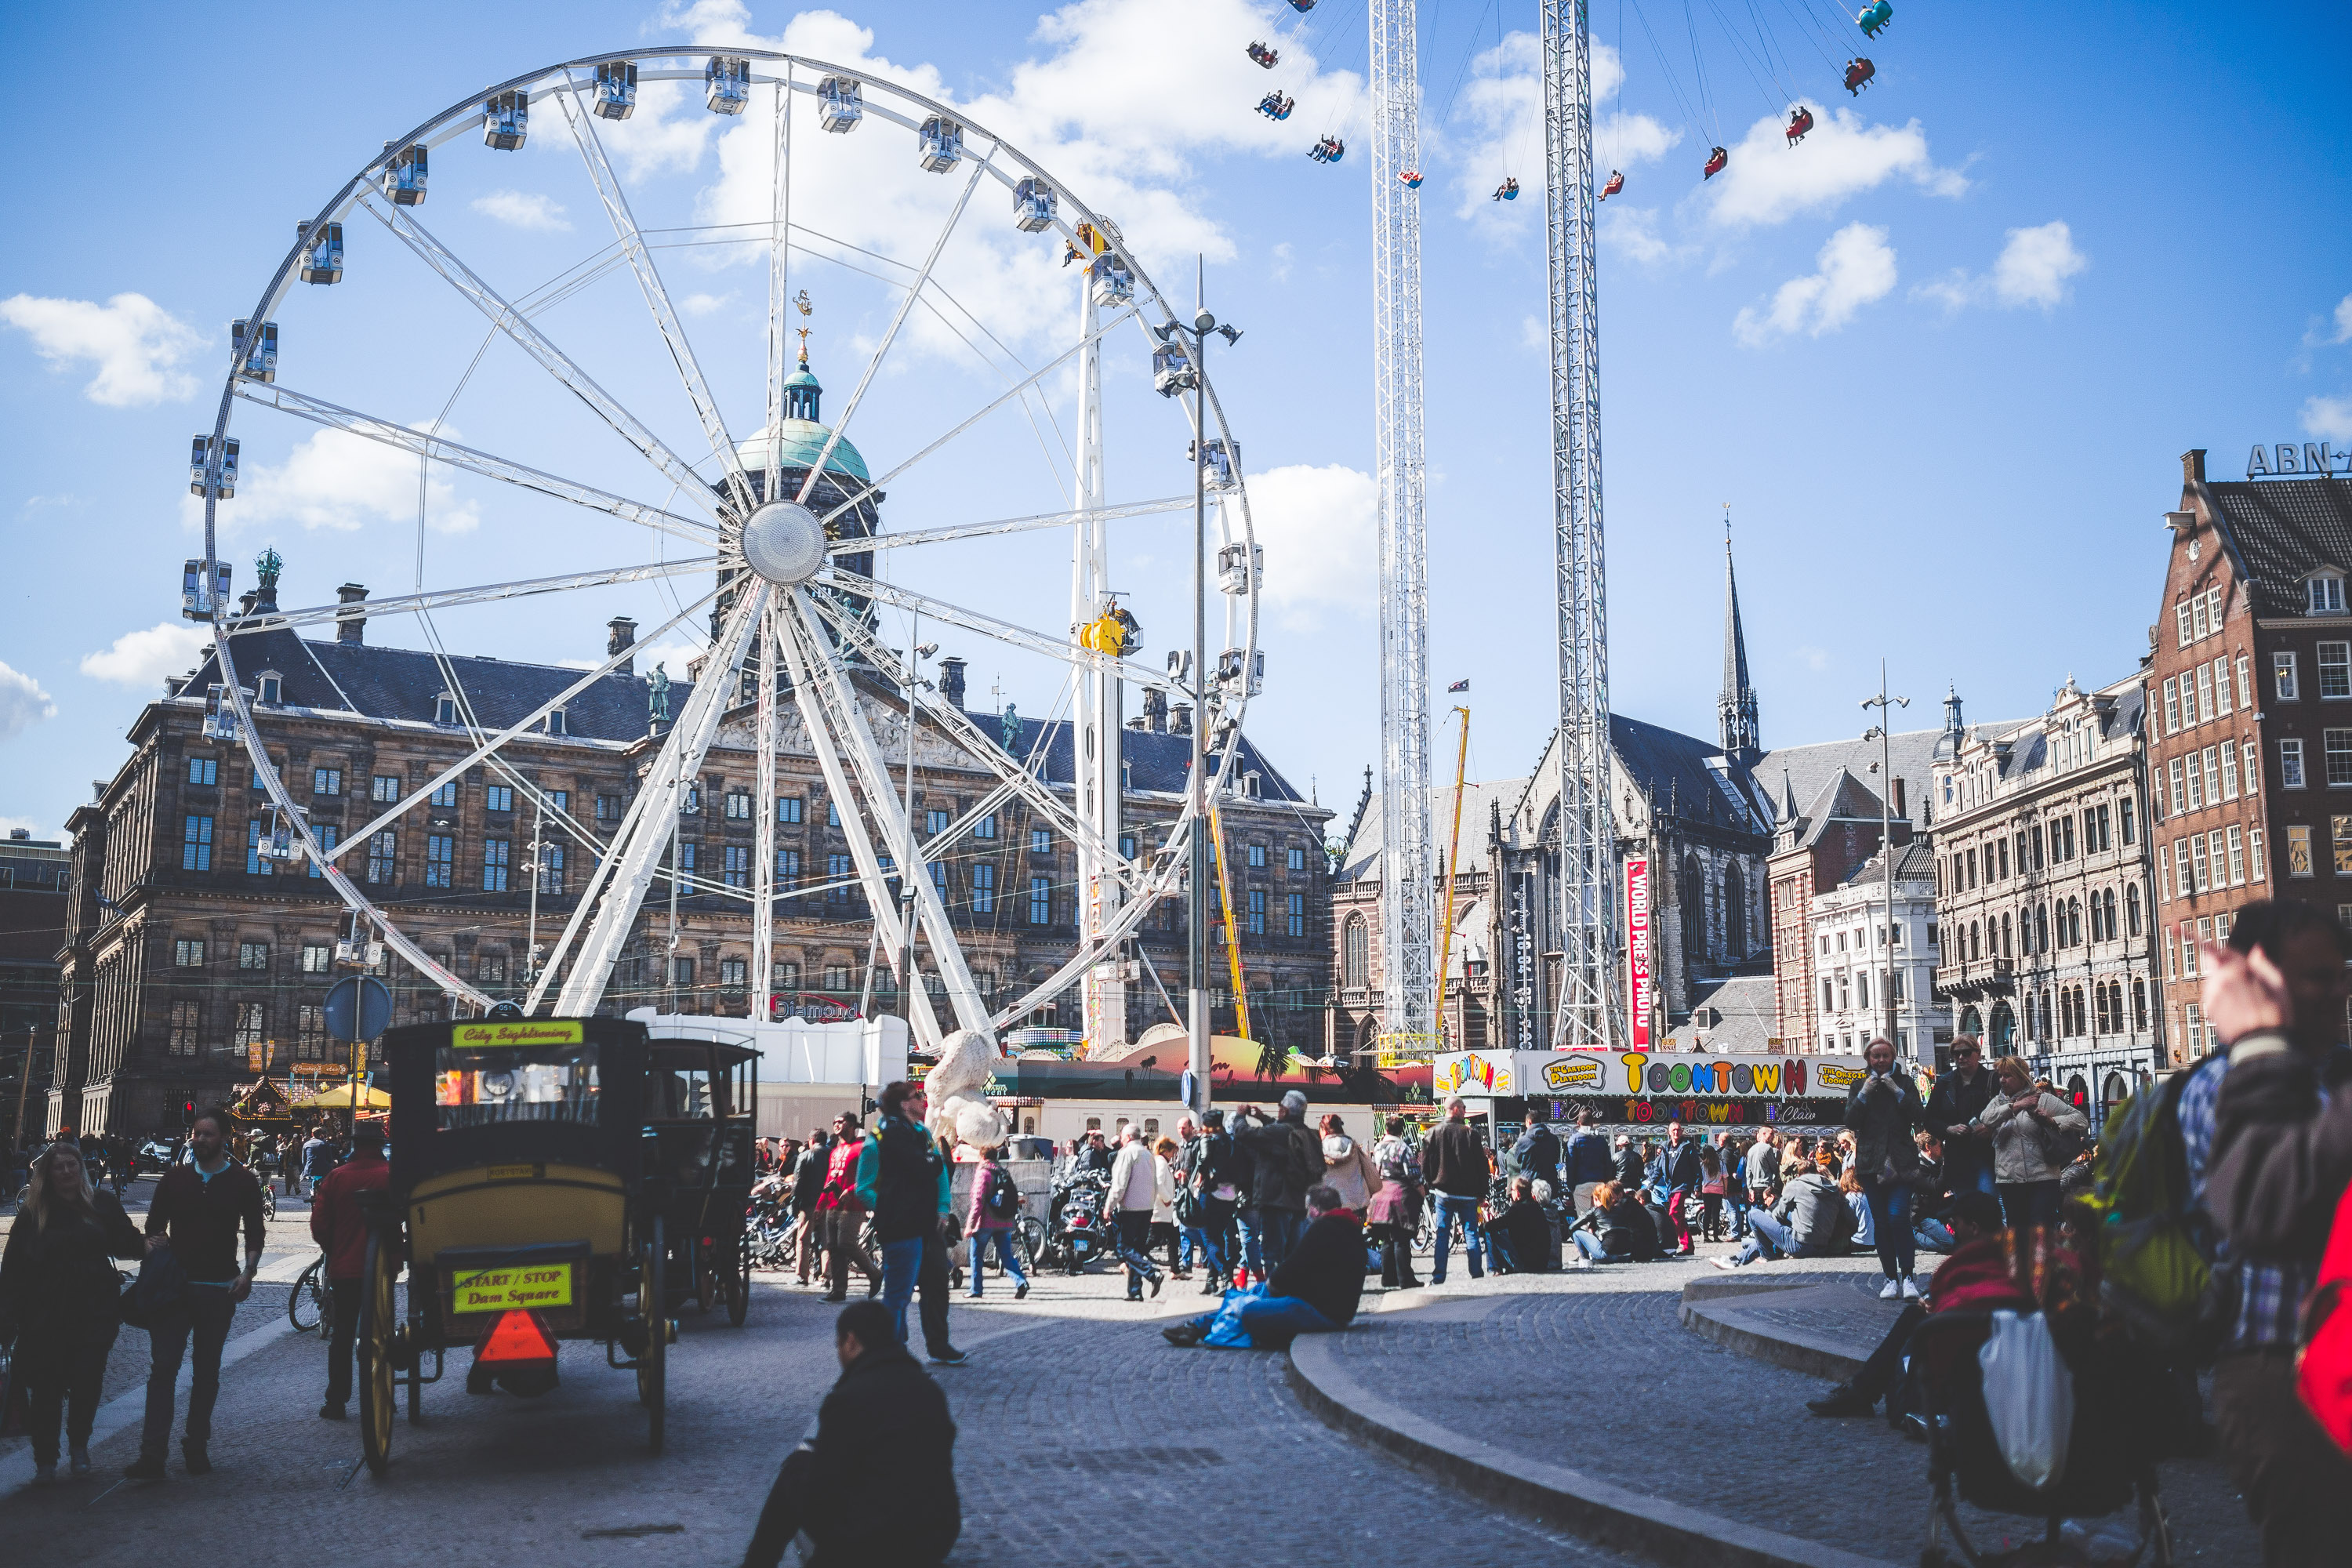
ferris wheel, sky, amusement ride, tourist attraction, landmark, amusement park, urban area, fun, fair, town, recreation, architecture, wheel, leisure, metropolitan area, tree, city, cloud, tourism, nonbuilding structure, winter, vacation, festival, park, metropolis, street, carnival, crowd